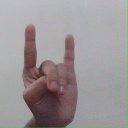
अक्षर: श